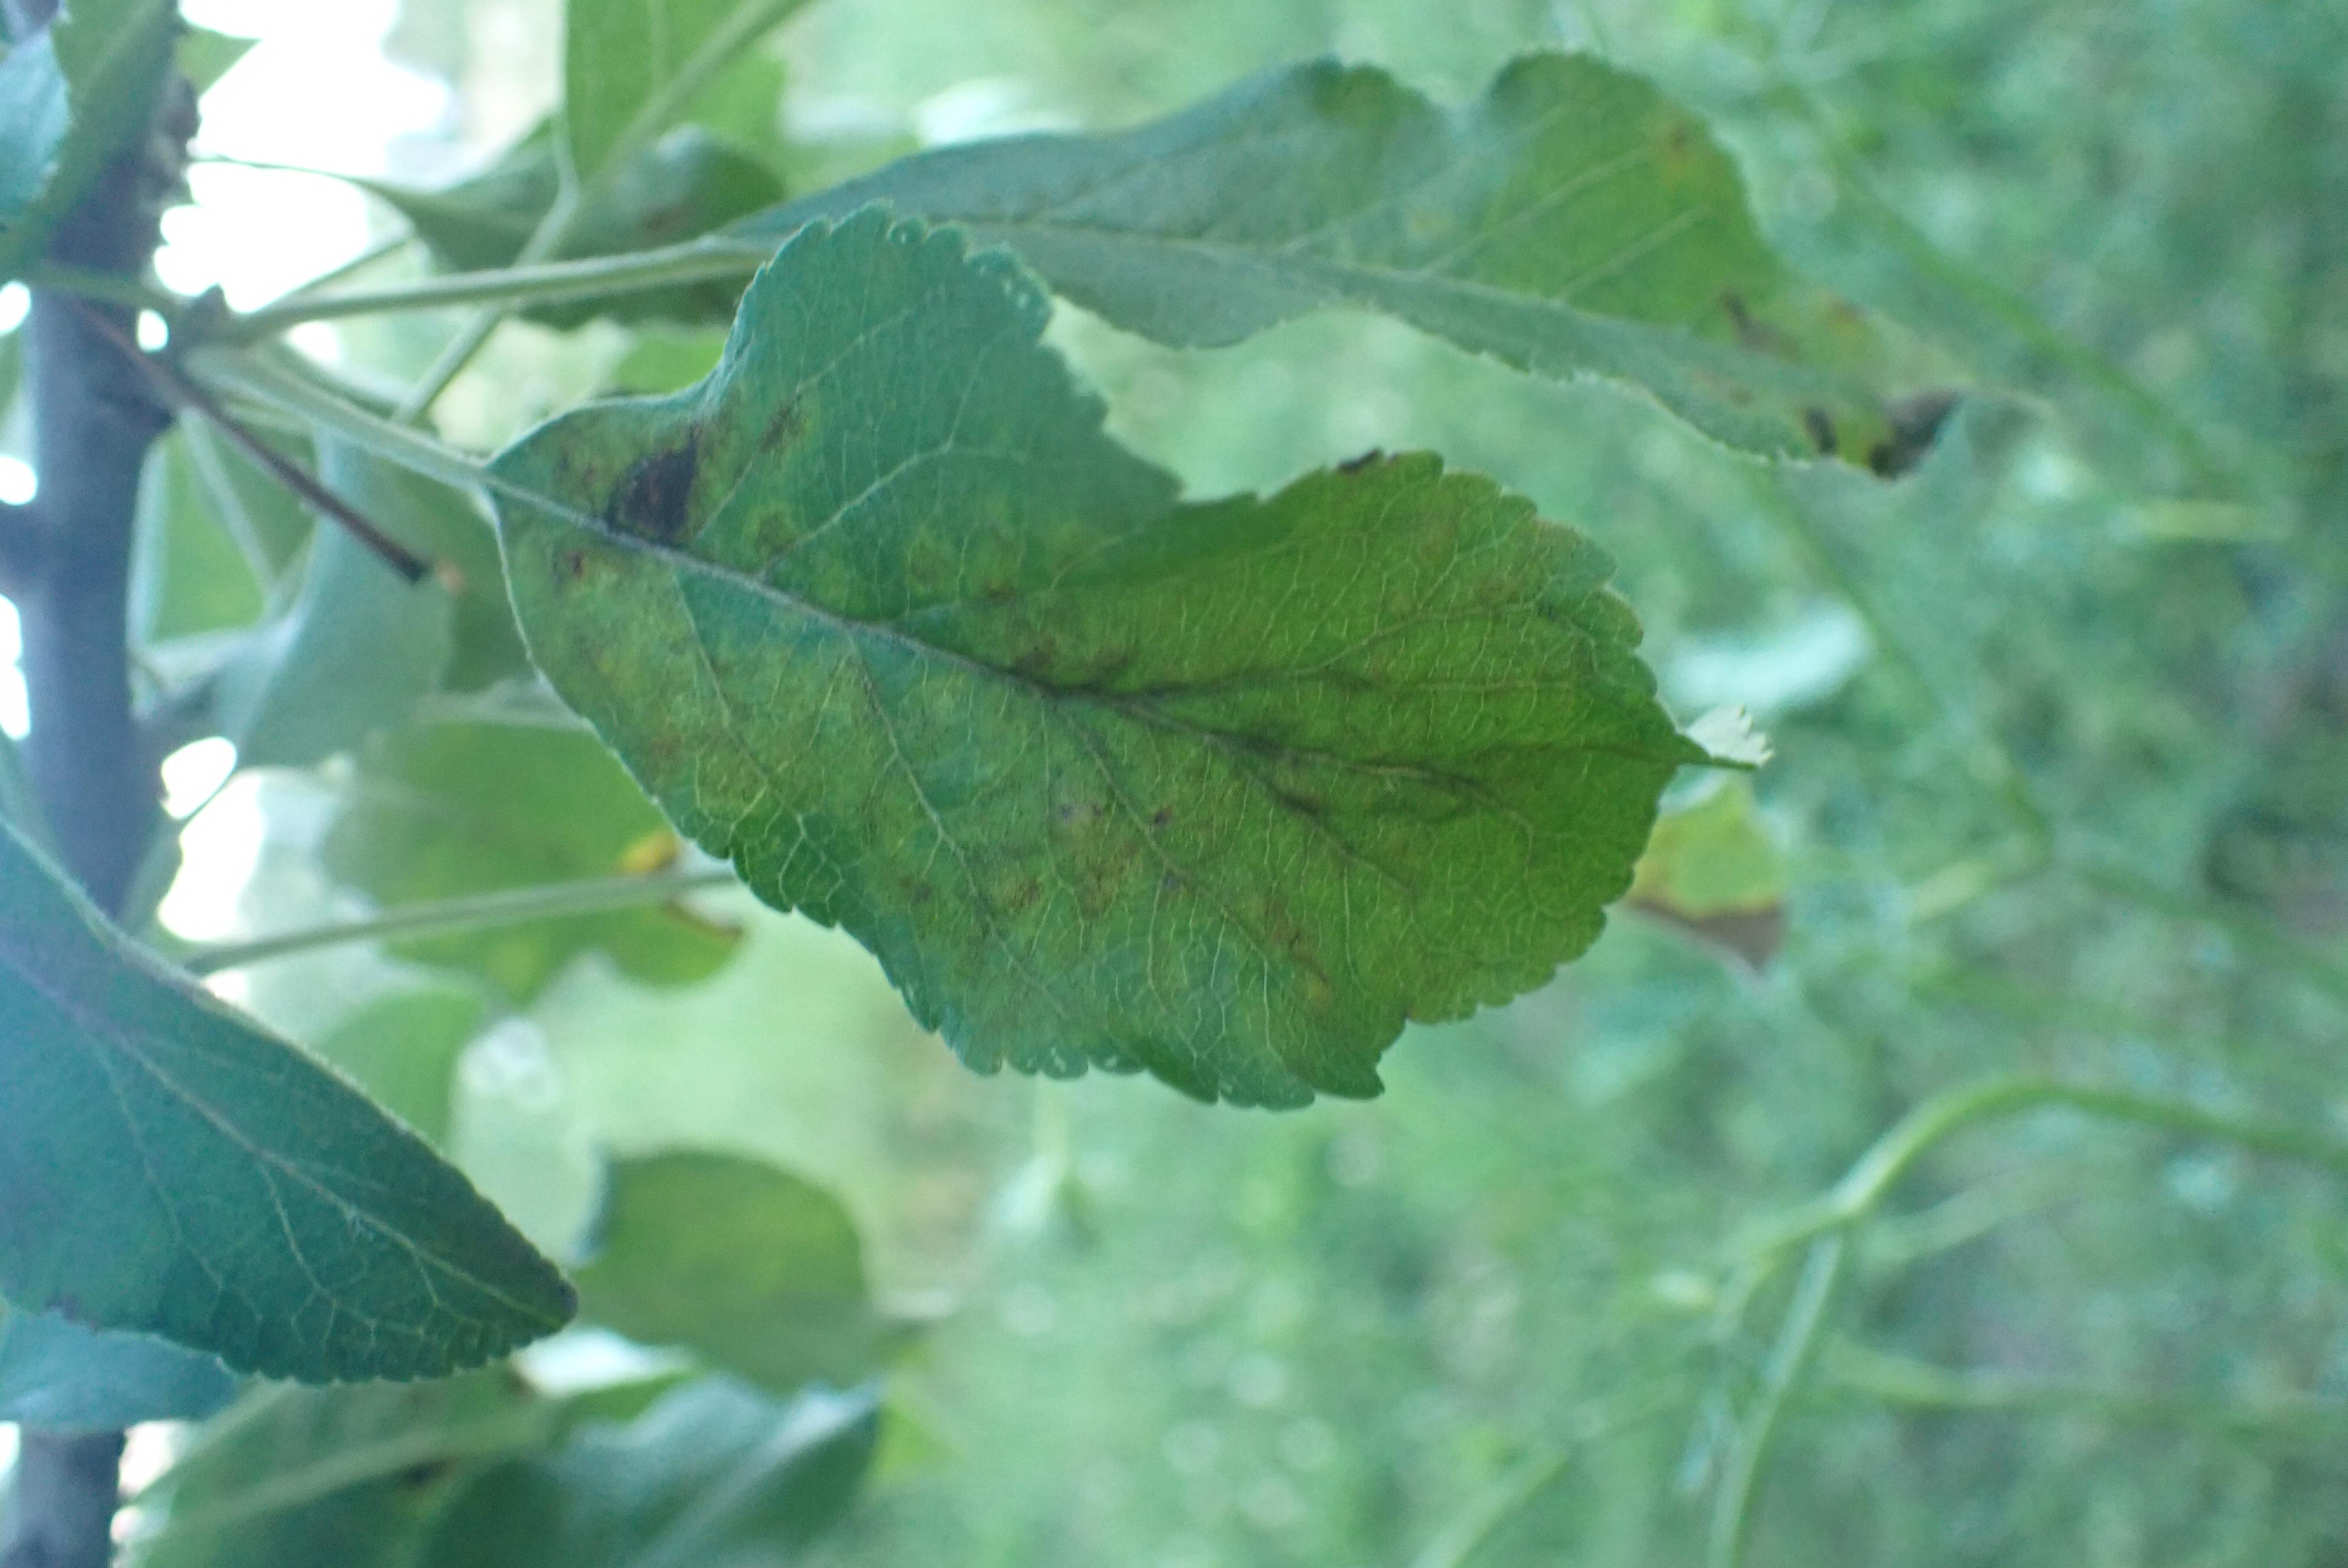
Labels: scab